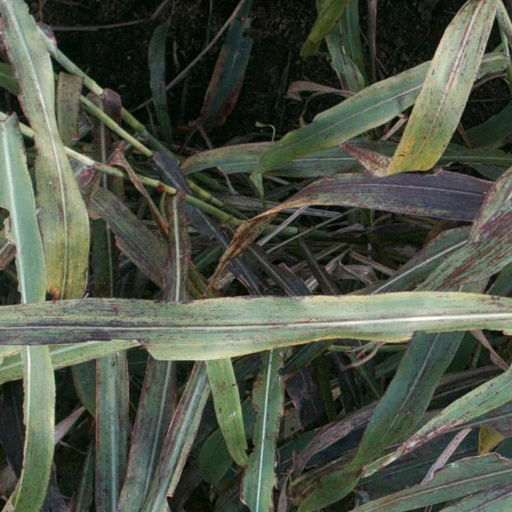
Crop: sorghum